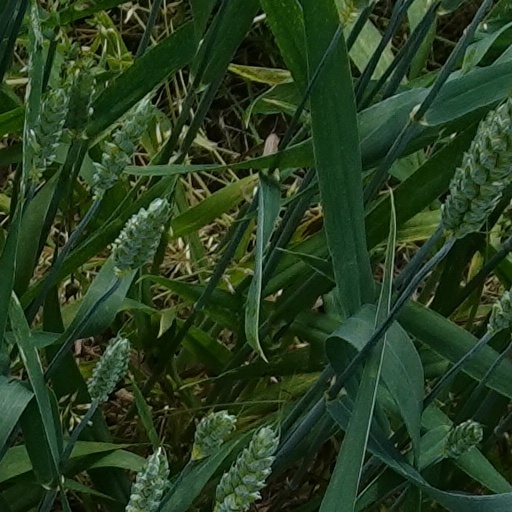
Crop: wheat